Kyriakos Pittakis

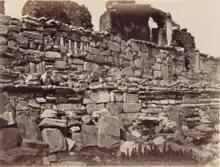
One of Pittakis's on the Acropolis, constructed from the fragmentary remains of various antiquities (here mostly Byzantine), photographed

In 1843, Pittakis was appointed to the post of Ephor General of Antiquities, which had been unfilled since Ross's resignation in 1836. His salary, as recorded in 1859, was 400 drachmas a month, slightly more than the 350 paid to a professor at the University of Athens and almost double the 250 previously paid to Ross. One of his first actions, in 1843, was to complete the demolition of the eighteenth-century Parthenon mosque, which had been partially destroyed during the War of Independence: Ross had begun this work in 1835, but been forced to stop by a lack of heavy equipment. Pittakis continued to curate Athens's archaeological collections, writing an 1843 guidebook in which he claimed that around 400 of the 615 objects exhibited in the Temple of Hephaestus had been collected "as a result of [his] endeavour and passion". He also continued to excavate on the Acropolis, completing in 1843–1844 with Rangavis the restoration of the Temple of Athena Nike, and uncovering two portions of the Parthenon frieze in 1845. He returned to the Temple of Athena Nike in 1846–1847 to install casts replacing parts of its frieze, which had been removed and taken to the British Museum.